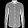
Label: Shirt